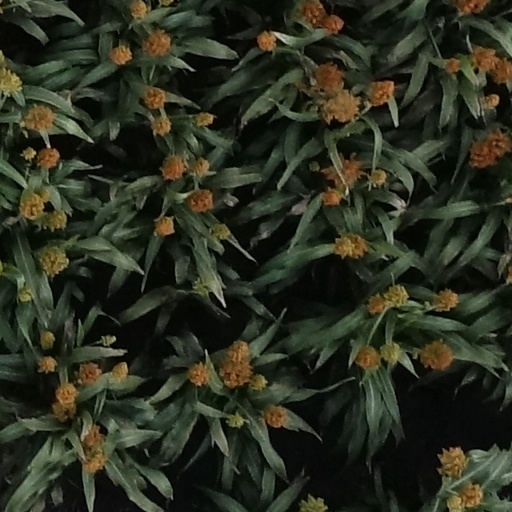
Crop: sorghum